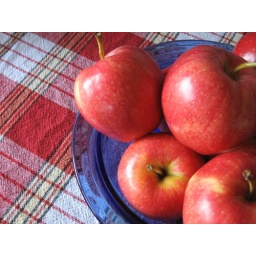
I love the red of the apples against my Turkish plaid tablecloth.